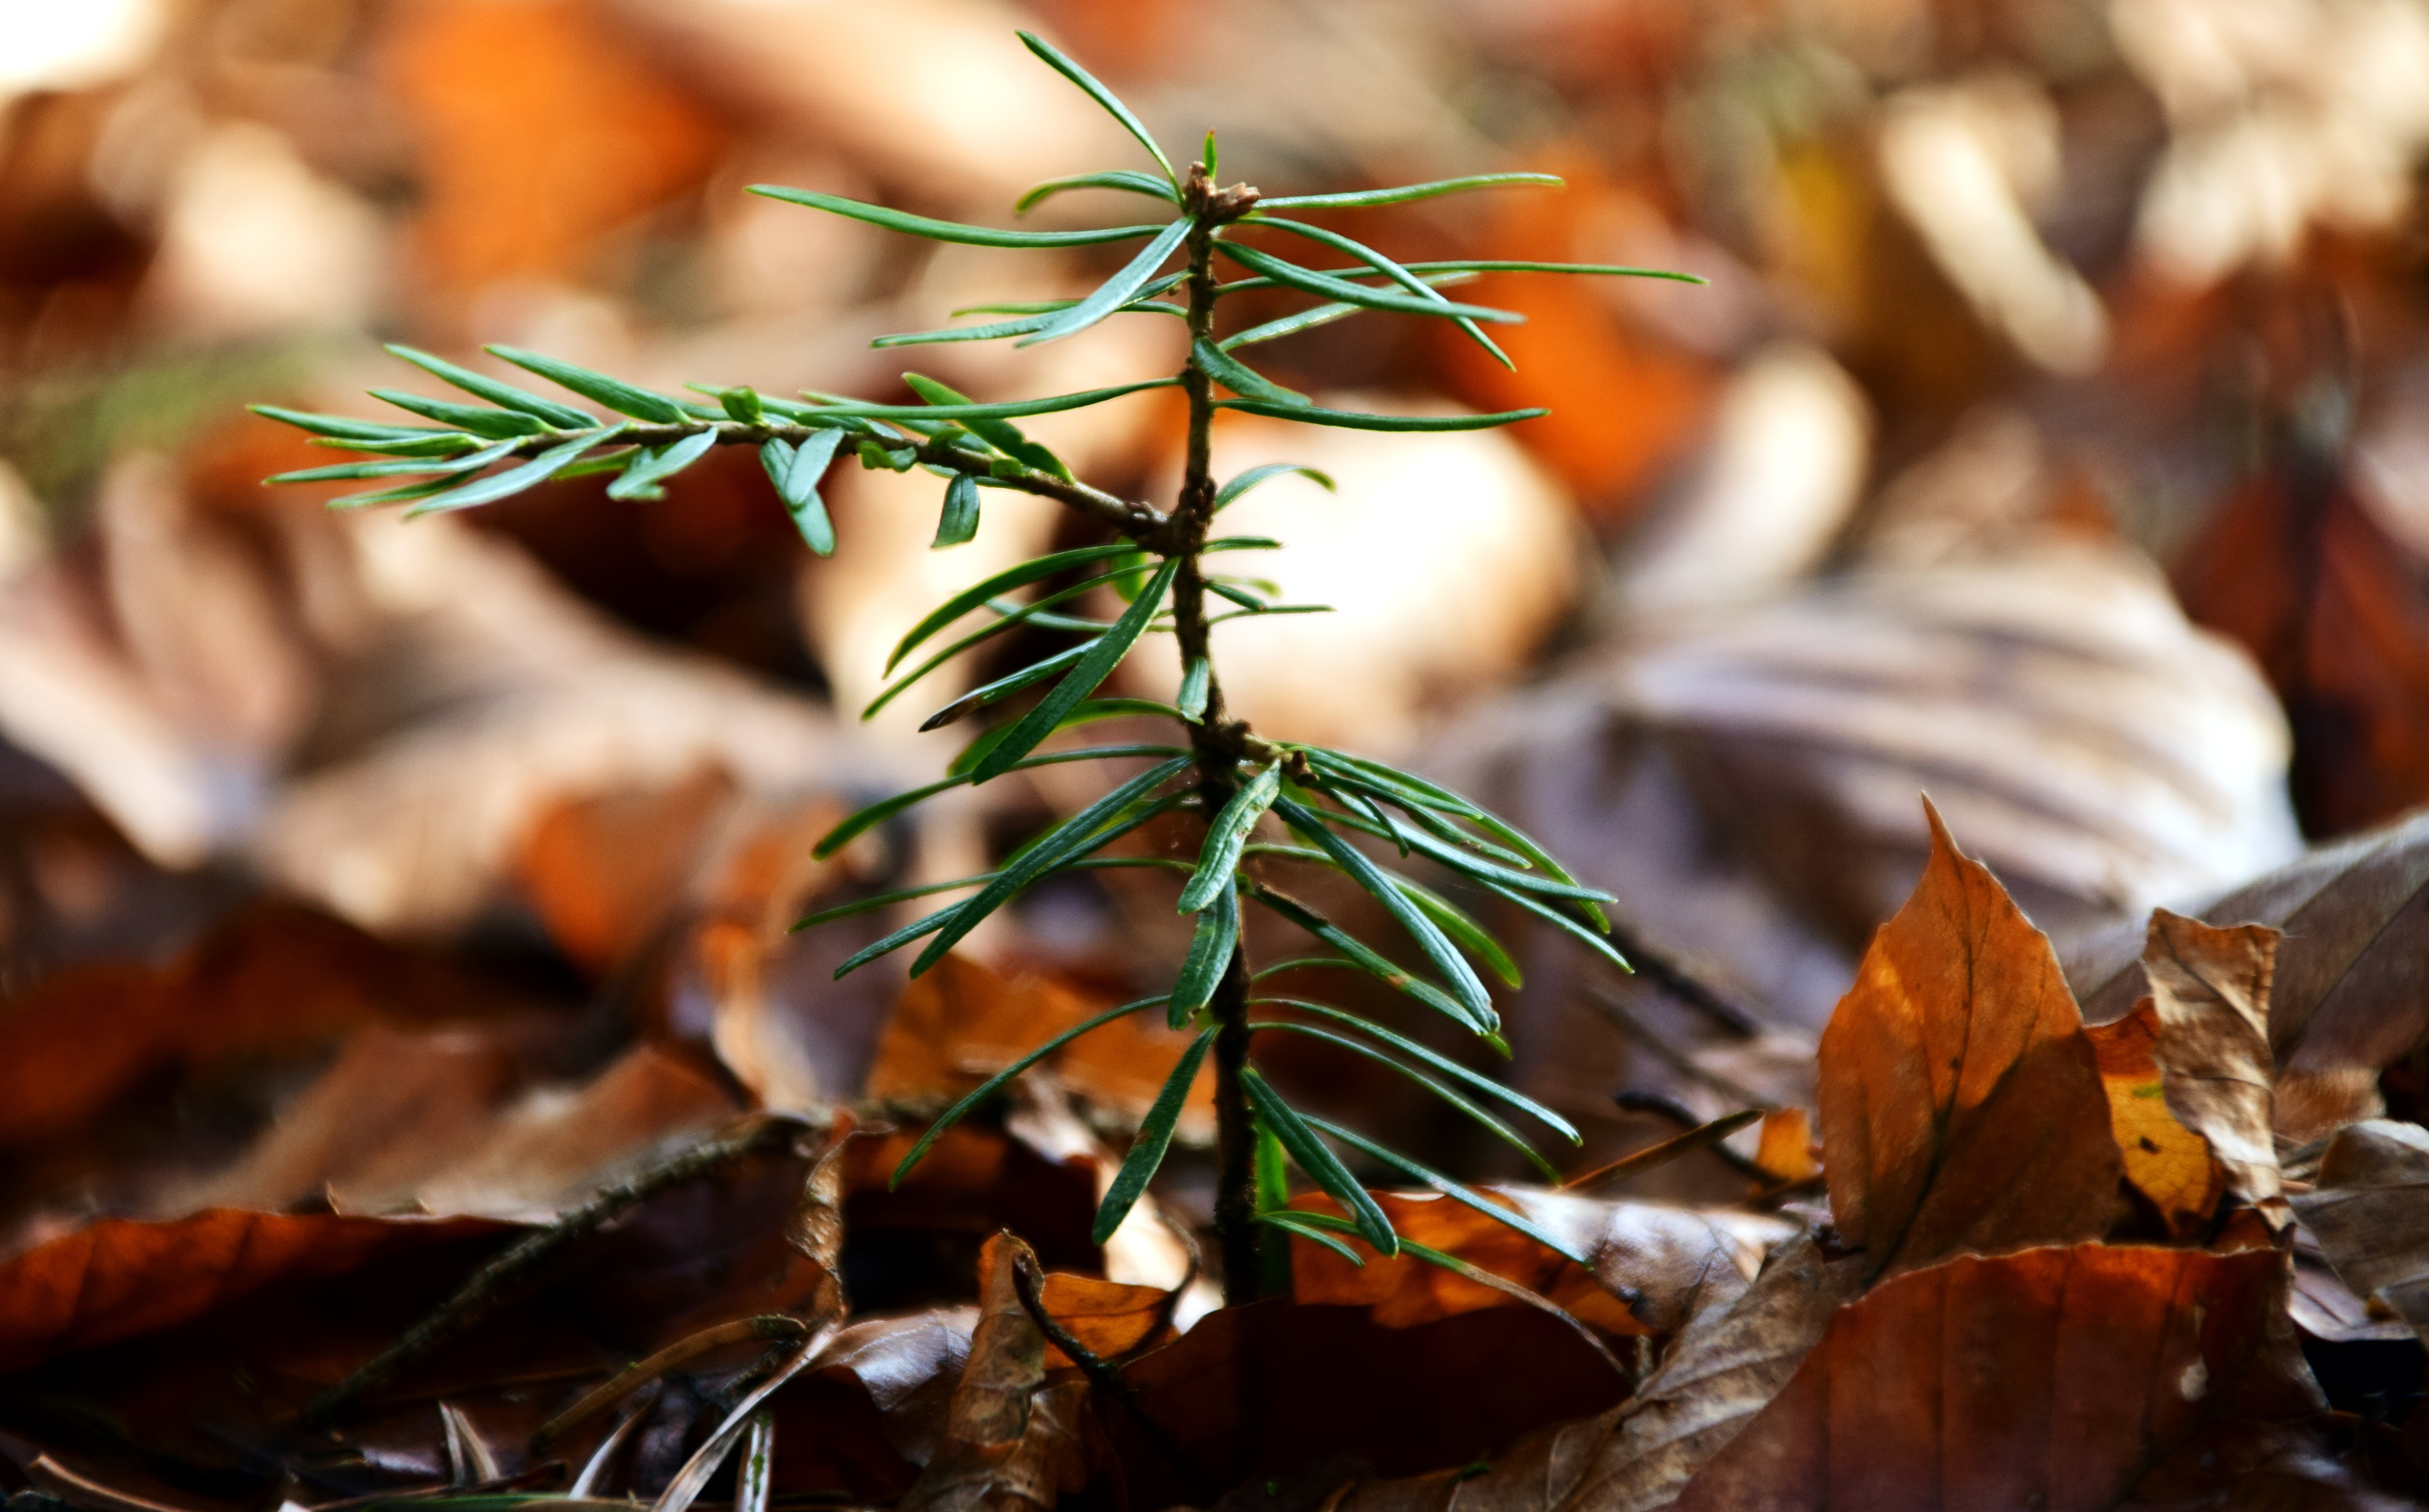
tree, nature, forest, branch, growth, plant, leaf, flower, young, green, grow, autumn, botany, close, flora, season, sprout, conifer, forestry, needles, periwinkle, shoots, macro photography, scion, foliation, softwood, young drove, fresh drive, land plant